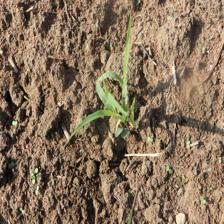
Label: Sorghum